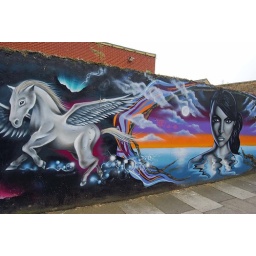
Sydney road near Abbey Wood train station.